Rashad Khalifa

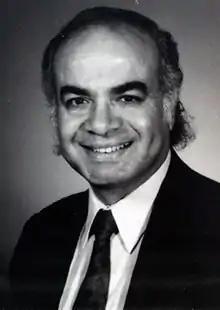

Rashad Khalifa (November 19, 1935 – January 31, 1990) was an Egyptian-American biochemist, closely associated with the United Submitters International (USI), an organization that promotes the practice and study of "Quran, the Whole Quran, and Nothing But the Quran". Khalifa saw his role as purging the accretions that found their way into Islam via hadith and sunnah, which he claimed were corruptions. Similarly, he believed that previous revelations of God, such as the Bible, contained contradictions due to human interference (a concept known as "tahrif)".